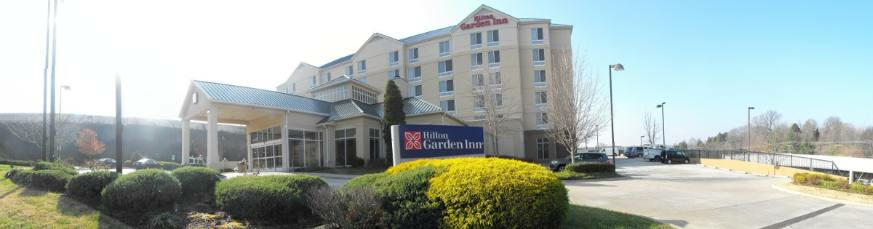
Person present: No